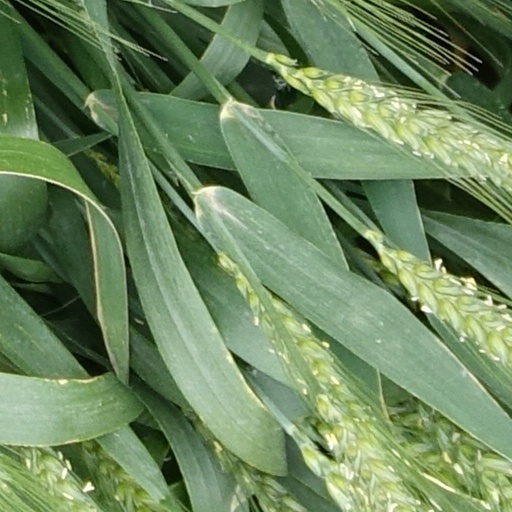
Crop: wheat